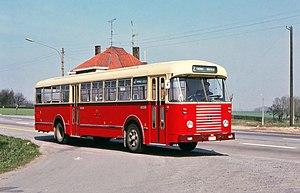
Autobus Van Hool OM 4/5 AR n°2404 (série 2359-2408) sur la ligne 2, chaussée de Tournai à Courtrai à Bellegem.
Van Hool est une société familiale belge qui fabrique des autobus, autocars ainsi que des remorques, châssis et conteneurs-citernes. La société est le principal fournisseur pour les transports en communs belges, comme la STIB, par exemple. Elle est située à Lierre, en province d'Anvers.